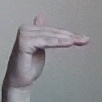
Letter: khaa